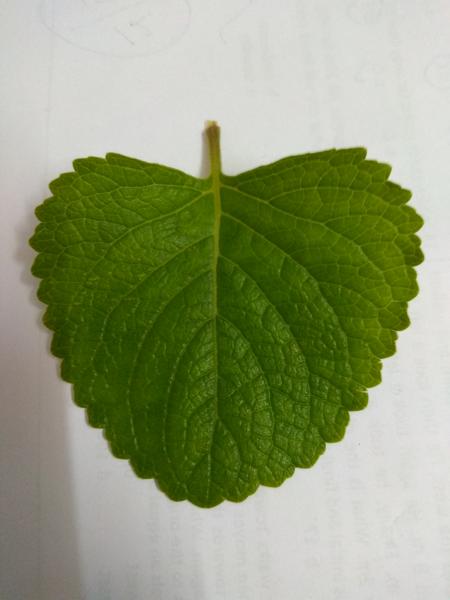
Plant: Doddpathre